Škoda Yeti

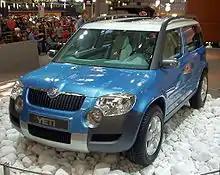
Škoda Yeti I

The main difference could be found in shape of front/rear bumper; the Outdoor version had parts exposed to potential damage from terrain (lower parts of bumpers, sills) finished in black, while the ‘urban‘ Yeti has them painted in body colour. They varied also in the offer of wheel designs and upholstery. Both versions could be ordered in top of the range trim Laurin & Klement, the ‘urban‘ Yeti also in ‘Monte Carlo‘ sports design version.